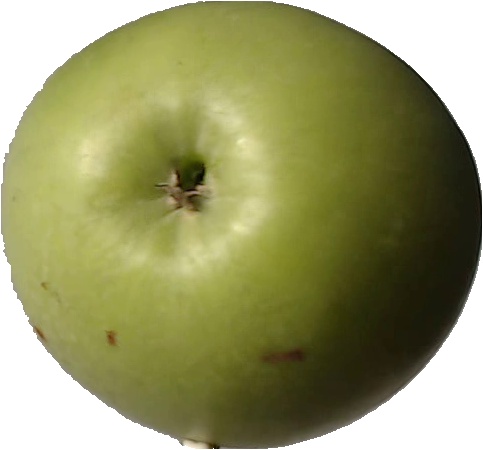
Label: apple_granny_smith_1